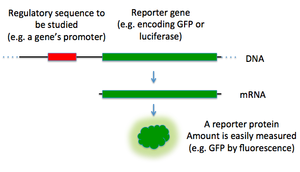
Un gène rapporteur est un gène dont le produit possède une caractéristique lui permettant d'être observé en laboratoire. Les gènes rapporteurs sont utilisés pour permettre de visualiser ou mesurer l'expression d'un gène d'intérêt, pour cela le gène rapporteur peut être fusionné au gène étudié, ou mis sous le contrôle du promoteur de ce dernier.